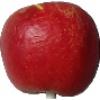
Label: red_yellow_apple